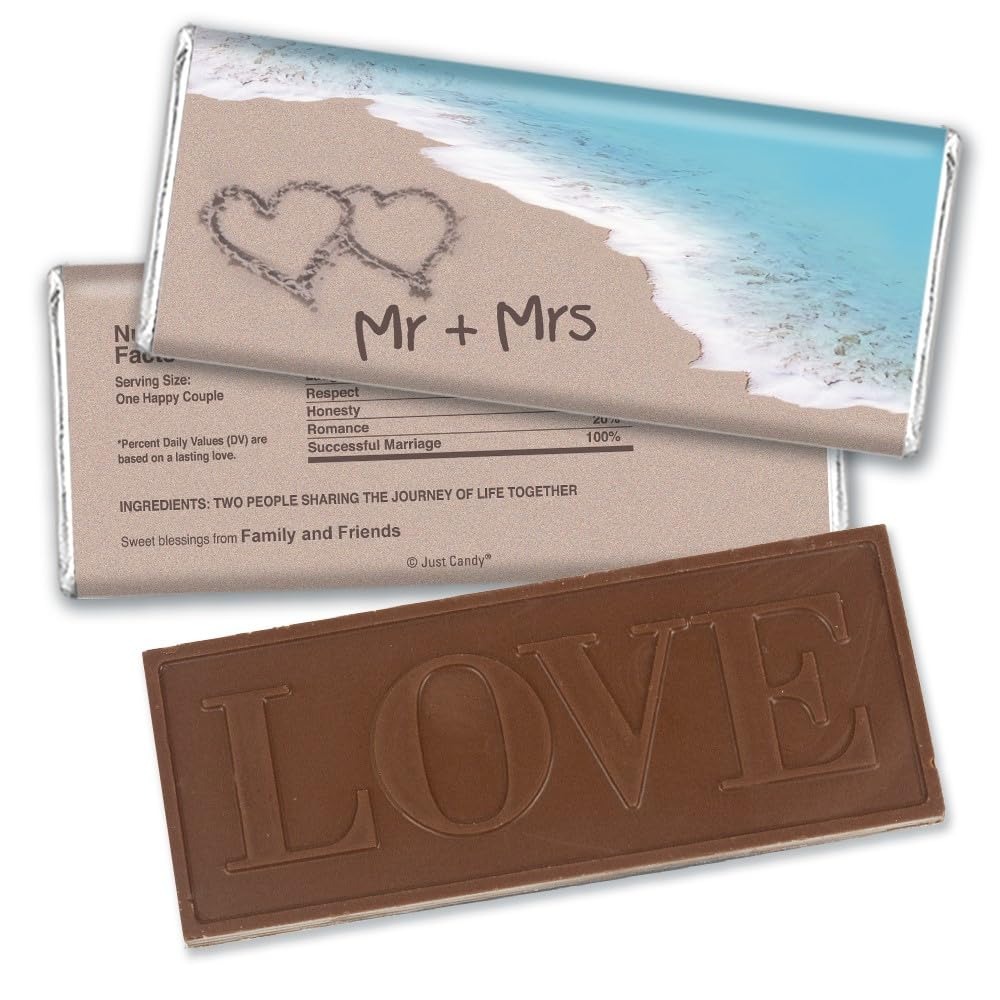
Item Name: 36 Pcs Wedding Candy Party Favors in Bulk Wrapped Belgian Chocolate Bars - Beach
Product Description: Celebrate with candy! Add your personal touch to your Beach themed Wedding goodie bags, party favors or candy buffet with these custom wrapped Belgian chocolate bars. Candy orders ship with cold pack packaging as needed.
Value: 36.0
Unit: Count

Price: 86.99